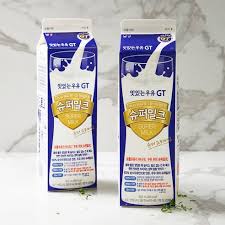
Label: paper